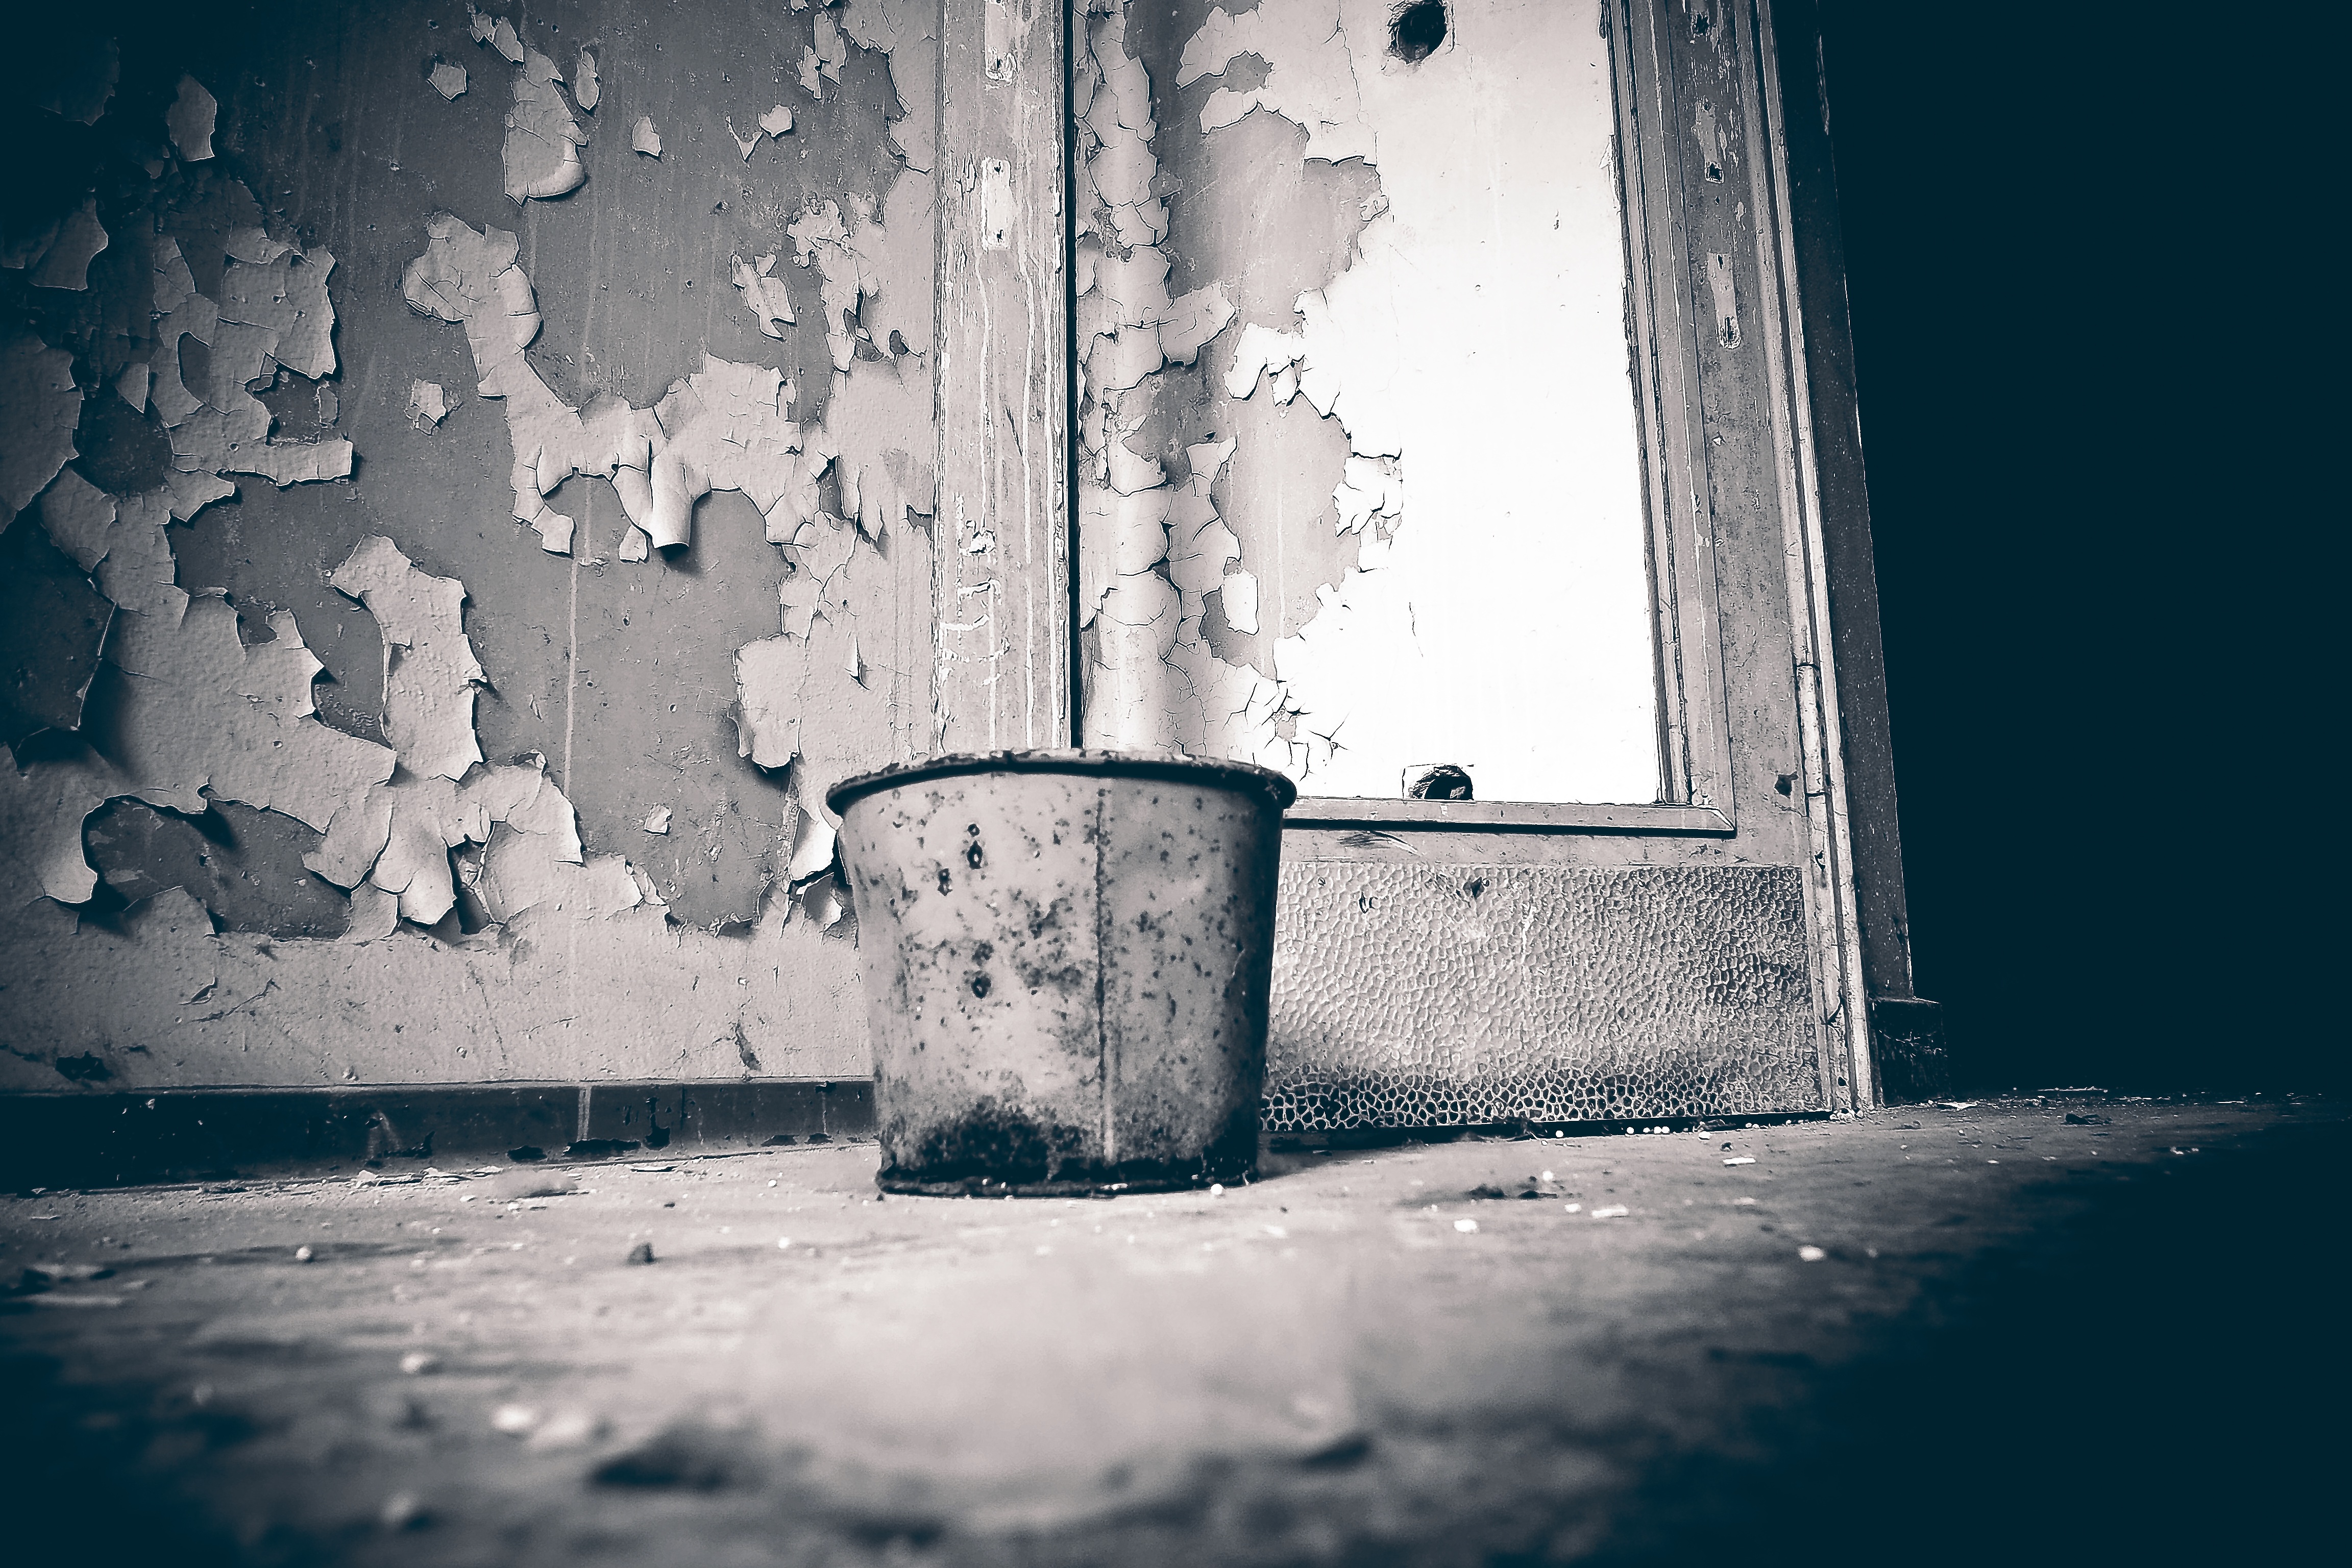
water, snow, winter, light, black and white, white, photography, sunlight, window, building, old, atmosphere, wall, mystical, dark, ice, reflection, color, weather, broken, dirty, darkness, blue, decay, ruin, black, room, monochrome, black white, bucket, flake, transience, neglected, dilapidated, photograph, weird, gloomy, mood, forget, leave, lost places, pforphoto, lapsed, ailing, run down